Dadra and Nagar Haveli district

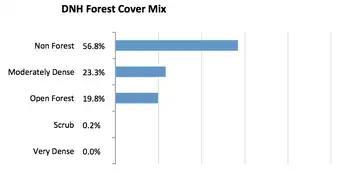

Dadra and Nagar Haveli lies within the North Western Ghats moist deciduous forests ecoregion, characterised by forests of teak ("Tectona grandis") and other dry-season deciduous trees.